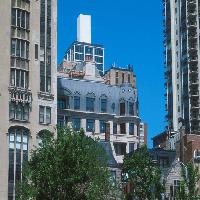
Weather: sun or clear